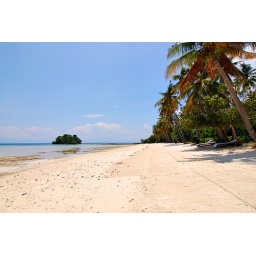
White sand beach and no one in sight, I could go skinny dipping.